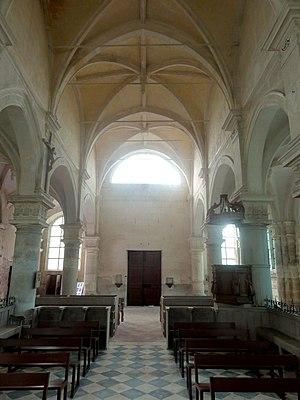
Nef, vue vers l'ouest.
L'église Notre-Dame-de-l’Assomption est une église catholique paroissiale située au Plessis-Gassot, dans le Val-d'Oise, en France. Elle remplace une première église qui ne devait pas être antérieure au XIIIᵉ siècle, et dont quelques assises subsistent peut-être en bas du mur méridional. L'édifice Renaissance actuel a été construit entre la fin des années 1560 et 1575 sous les pères Guillemites de Paris, dits les Blancs-Manteaux, seigneurs du Plessis-Gassot, comme maître d'ouvrage ; et le maître-maçon luzarchois Nicolas de Saint-Michel, comme maître d'œuvre. Les deux dernières travées du bas-côté sud sont postérieures ; elles datent peut-être de 1682, date de construction de la façade occidentale. Le retable majeur et ses boiseries sont contemporains de ces travaux, et se distinguent dans la région par leur décor peint. En ce qui concerne le clocher, il n'est pas resté inachevé, mais ses deux étages ont été démolis en 1899 pour parer au risque d'effondrement. Abrité derrière des murs plutôt austères, l'espace intérieur séduit par ses proportions et son esthétique graphique ; la décoration est soignée sans être surabondante.